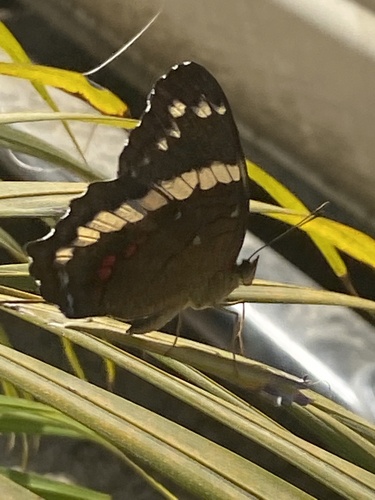
Scientific name: Anartia fatima
Common name: Banded peacock
Family: Nymphalidae
Order: Lepidoptera
Pollinator type: Primary pollinator
Habitat: Open areas and gardens
Geographic range: South America
Conservation status: Least Concern